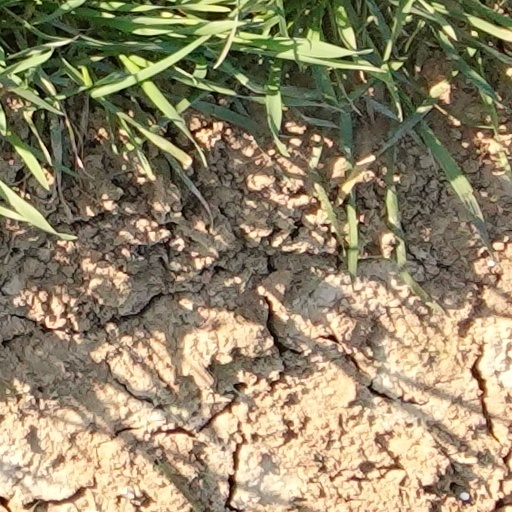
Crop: wheat